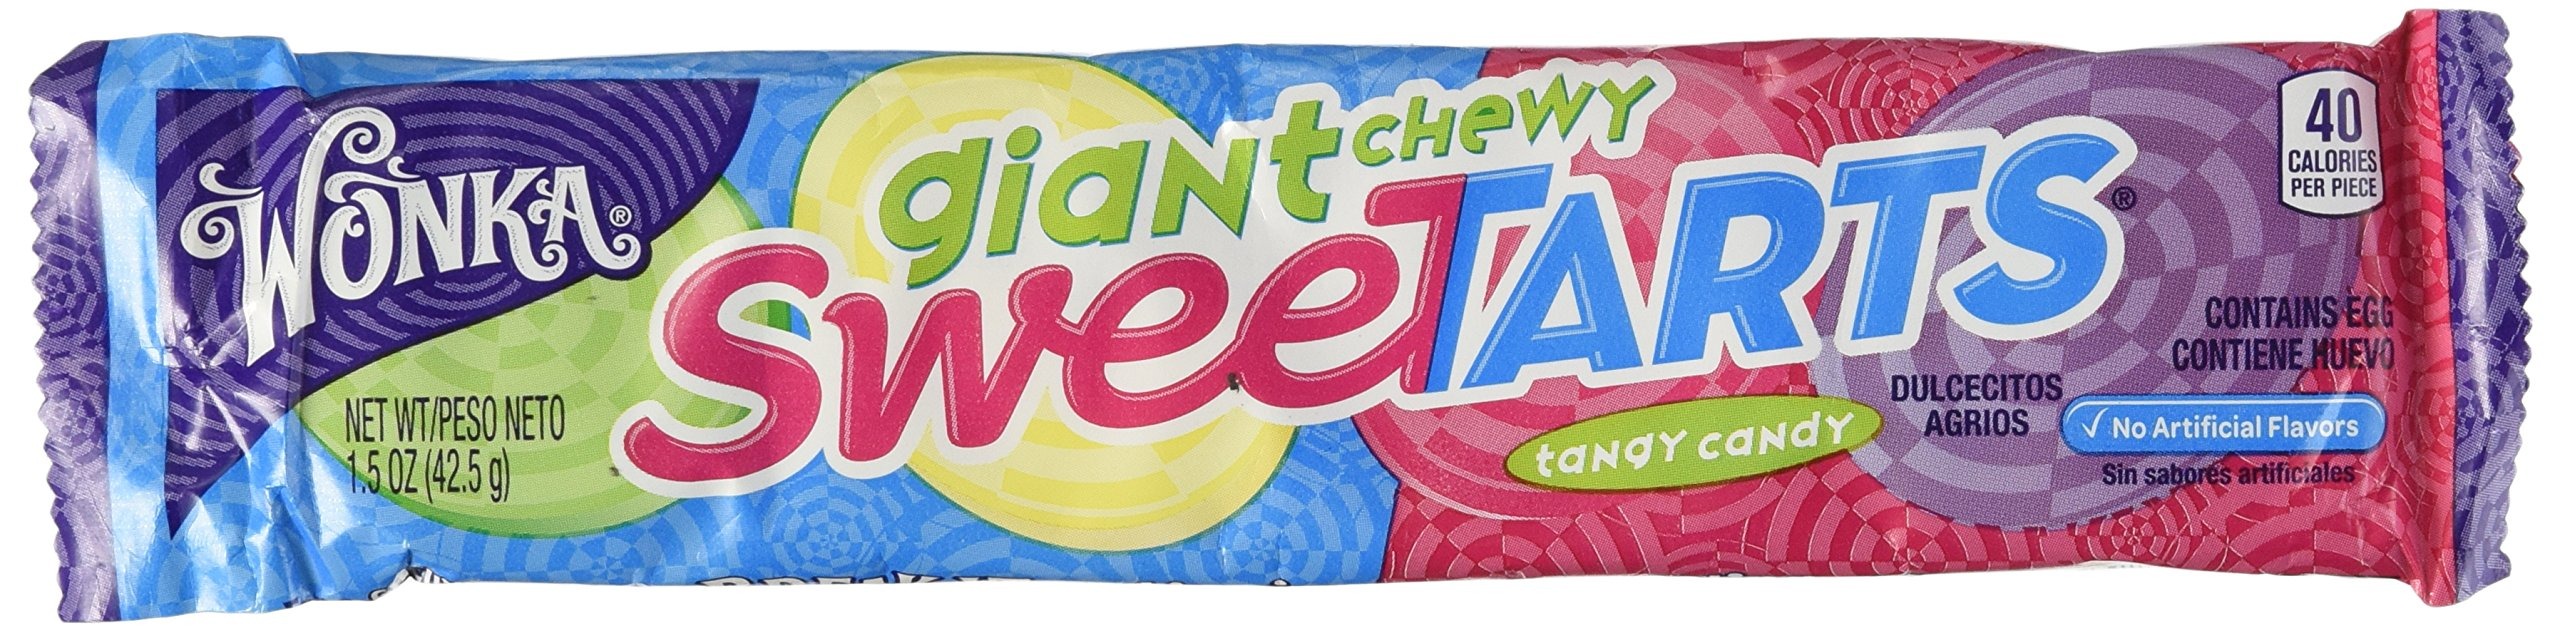
Item Name: Wonka Giant Chewy Sweetarts - 1.5 Oz (Pack of 2)
Bullet Point: Chewy Sweetarts
Value: 3.0
Unit: Ounce

Price: 2.135